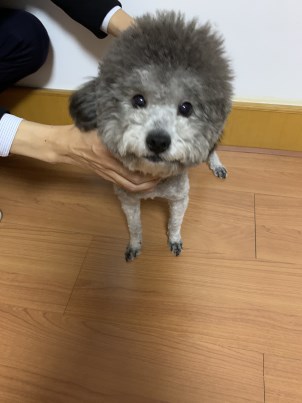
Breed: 7449-n000128-teddy